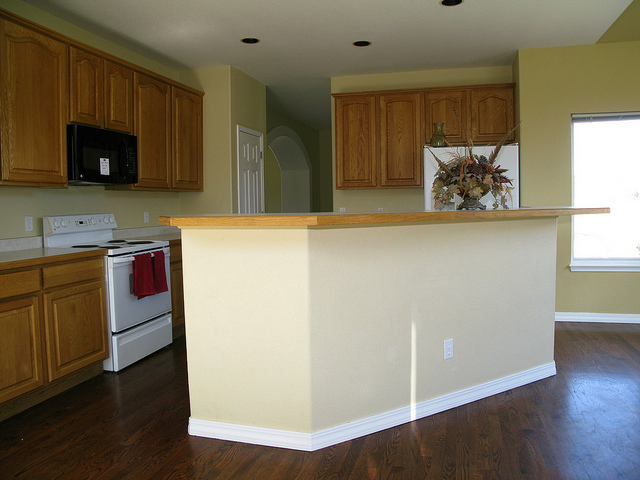
user: Given an image and a question. Answer the question in a short answer. Question: Why might we suspect that this is a model home that is not in use yet? Short Answer:
assistant: no furniture